Rapid Dragon (missile system)

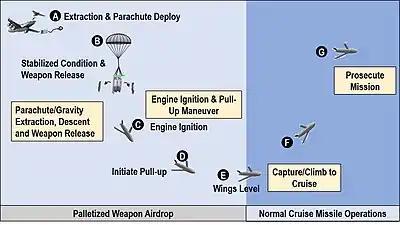
Rapid Dragon mission stages

Developed from 2020 to 2021 by a team of US Air Force development groups and industry partners, Rapid Dragon has all of its capabilities self-contained on its disposable drop pallet; allowing a standard military cargo plane to be used at any time as a standoff strategic bomber before reverting back to regular transport missions. For example, a C-130 could launch 12 JASSM cruise missiles from a safe distance of from target with the use of two Rapid Dragon pallets. The larger C-17 could accommodate 5 Rapid Dragon pallets, each carrying 9 missiles for a mission, with a total payload of 45 missiles with warheads. In a test over the Gulf of Mexico on December 16, 2021, an armed Rapid Dragon received target data from a distant command and control node in flight, used the data to target its armed JASSM, was airdropped from the aircraft, and successfully deployed its payloads with the live missile destroying its naval target. The other 3 bays of the 4-pack palette had ballast rounds with the same shape and weight in order to test the system's method of preventing missile releases from conflicting with each other. To maintain consistent stability during drops, these non-munition ballast rounds will continue to be used for missions requiring fewer missiles than the module's full capacity. The cargo plane, an MC-130J, was flown by an Air Force Special Operations Command operational flight crew and carried a 4-pack version of the Rapid Dragon missile module. The airdrop crew treated the load as a standard supply drop with the pallet's Rapid Dragon's control unit autonomously receiving command and control data to be used for programming the JASSM's targeting data.